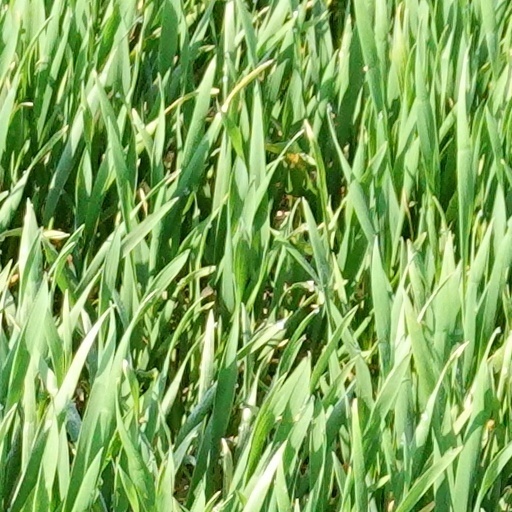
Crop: wheat